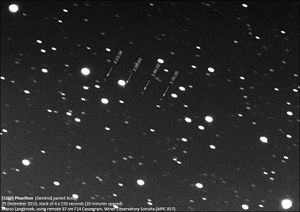
(3200) Phaethon
(3200) Phaethon er en nærjords-asteroide af Apollo-typen, der også er kendt under den oprindelige midlertidige betegnelse 1983 TB. Asteroiden, der har en størrelse på ca. 5 km, bevæger sig i et kredsløb der bringer den tættere på Solen end noget andet navngivet himmellegeme. Der findes dog andre der kommer tættere på, men de har endnu ikke fået noget officielt navn. Asteroiden er opkaldt efter Phaethon i den græske mytologi, søn af solguden Helios. Den er formentlig ophav til stjerneskuds-sværmen kaldet Geminiiderne, der kan ses på nattehimlen i midten af december hvert år. Phaethon har været observeret over de sidste 30 år, hvorfor dens bane er ret velbestemt.